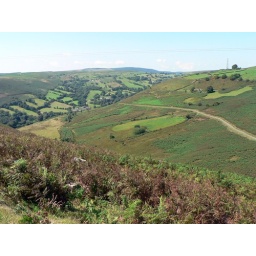
From the mountain road above Stormtown.